Mark Worrell

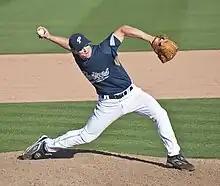
Worrell pitching for the San Diego Padres in spring training.

On January 7, 2010, Worrell signed a minor league contract to return to the San Diego Padres. After appearing in 25 games with the Portland Beavers, he was released on June 23.